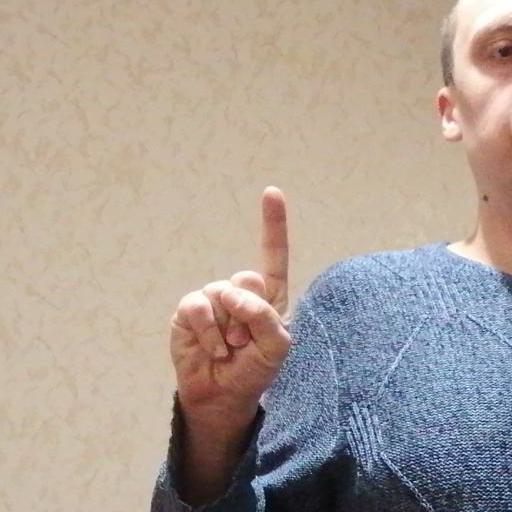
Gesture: one